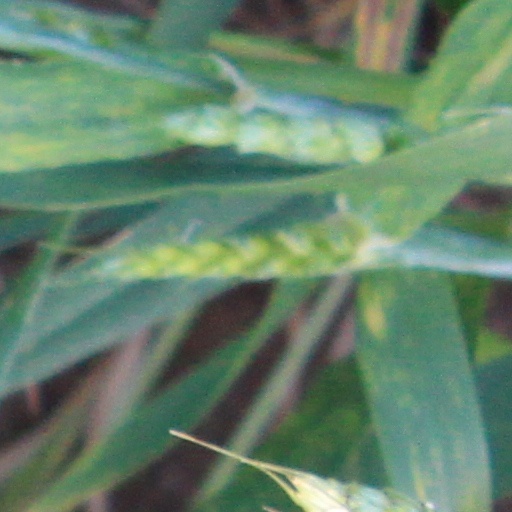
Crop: wheat